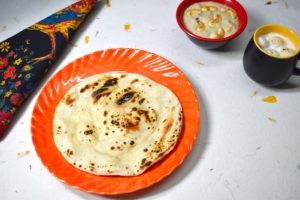
Dish: butter_naan